Johannine Comma

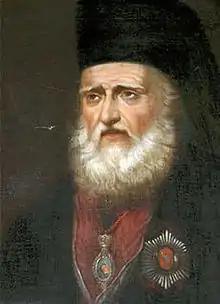
Eugenius Bulgaris (1716–1806)

The New Testament of Erasmus provoked critical responses that focused on a number of verses, including his text and translation decisions on , , , and . The absence of the comma from the first two editions received a sharp response from churchmen and scholars, and was discussed and defended by Erasmus in the correspondence with Edward Lee and Diego López de Zúñiga (Stunica), and Erasmus is also known to have referenced the verse in correspondence with Antoine Brugnard in 1518. The first two Erasmus editions only had a small note about the verse. The major Erasmus writing regarding comma issues was in the "Annotationes" to the third edition of 1522, expanded in the fourth edition of 1527 and then given a small addition in the fifth edition of 1535.